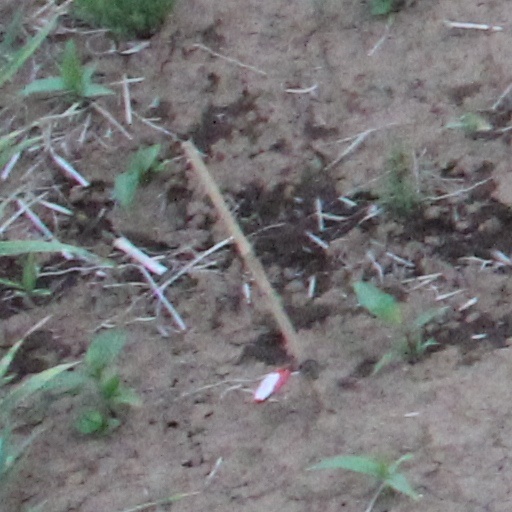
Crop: wheat